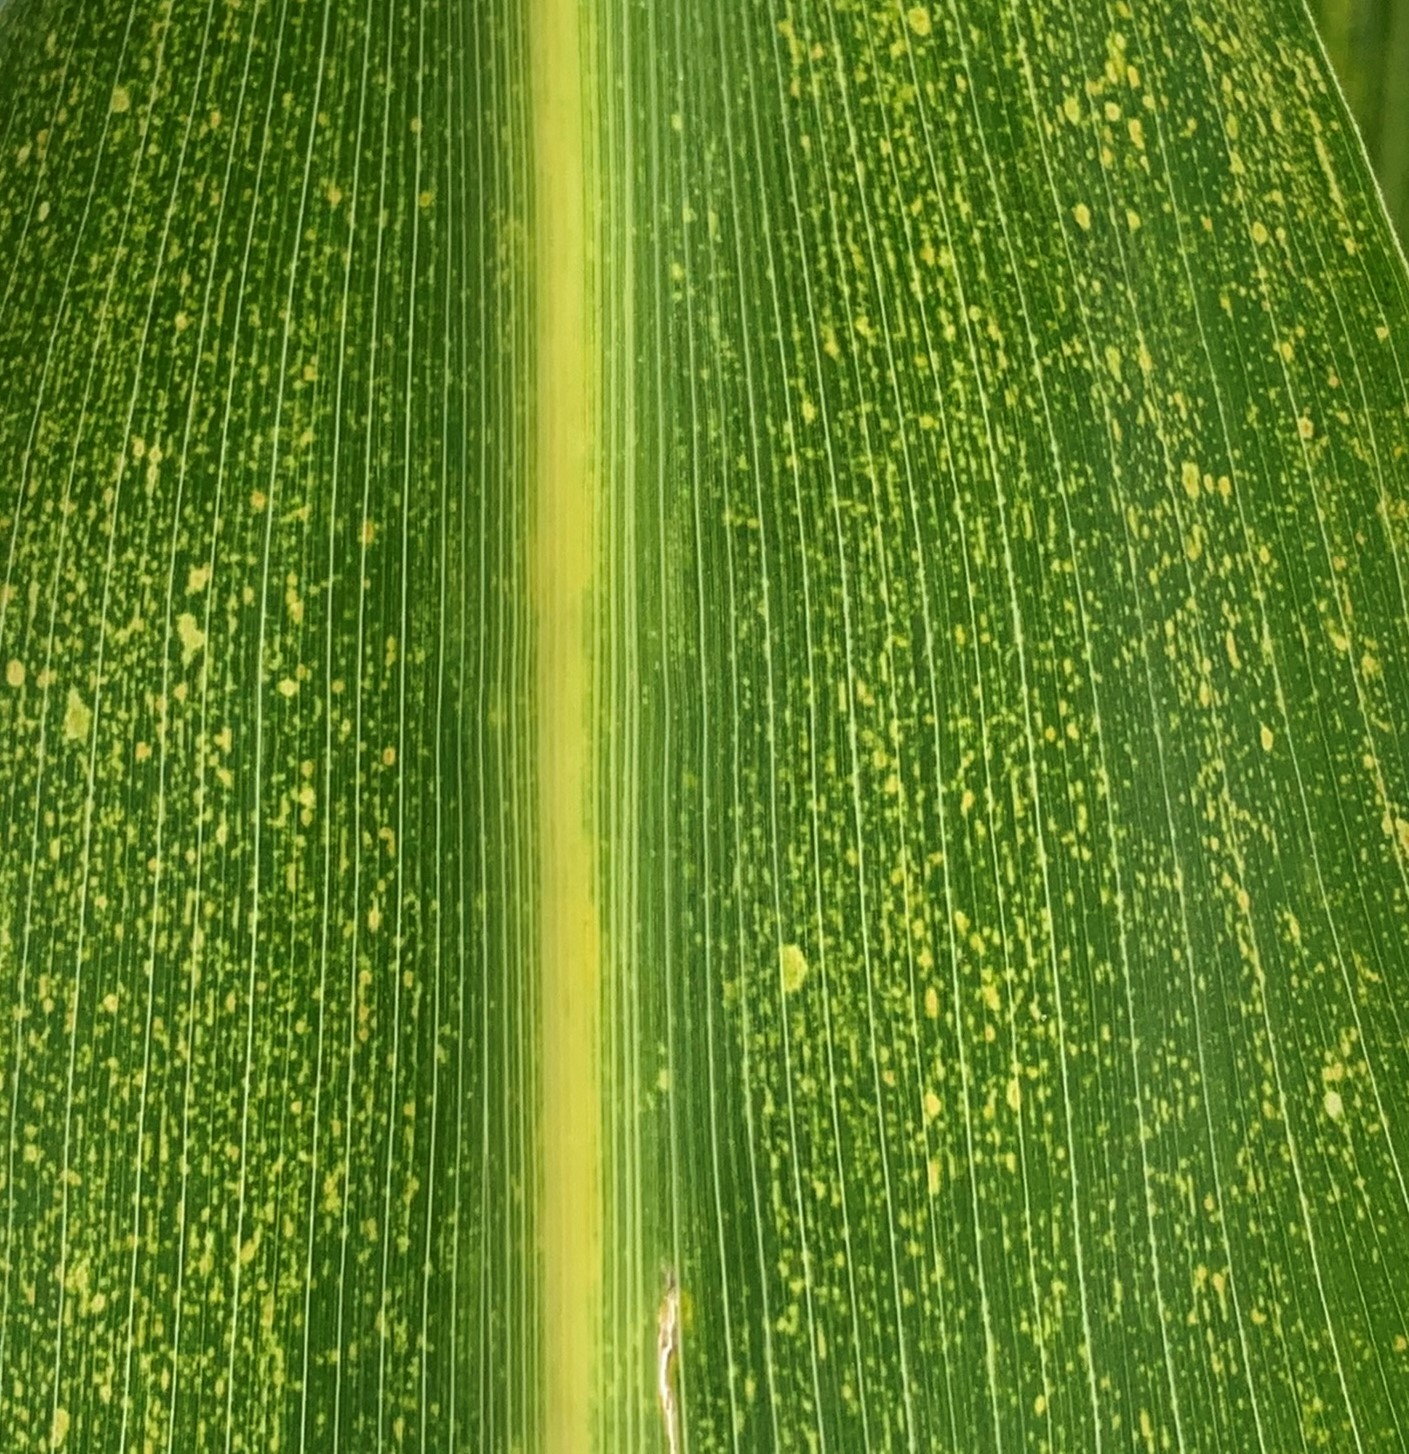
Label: MLN